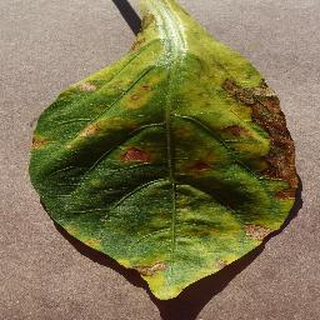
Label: bell_pepper_bacterial_spot